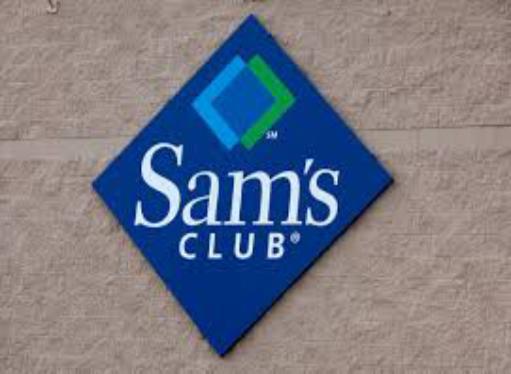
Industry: Others